Caitlin Thwaites

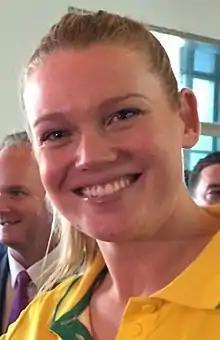
Thwaites in 2015

Caitlin Thwaites (born 29 December 1986) is a former Australian netball player and volleyballer.